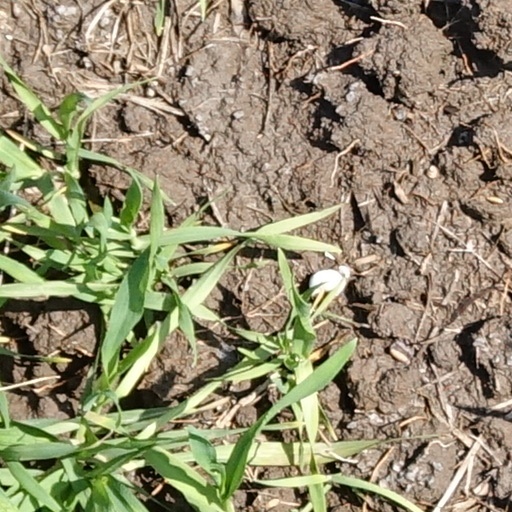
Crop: wheat